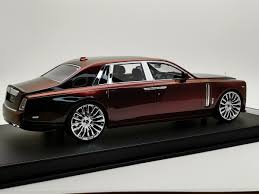
Label: noambulance